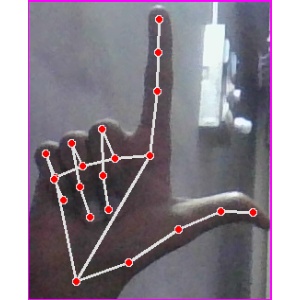
अक्षर: ल